Rise of nationalism in the Ottoman Empire

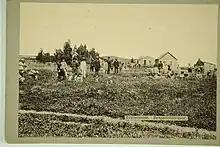
Jewish settlers during the First Aliyah

The Jewish National Fund functioned similarly. It was a fund directed for land purchasing in Palestine. By 1921, around 25,000 acres had been purchased by the Fund in Palestine. Immigration of Jewish people into Palestine in 4 periods or Aliyahs. The first took place between 1881 and 1903, resulting in around 25,000 immigrating. The second took place between 1904 and 1914, resulting in around 35,000 Jews immigrating.